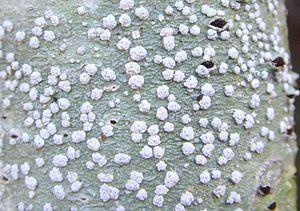
Pertusaria multipuncta, Pont Neuf - Pont Callec (Berné, Morbihan, Betagne, France)